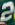
Number: 2